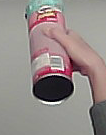
Product: pringles_original